Nilcéa Freire

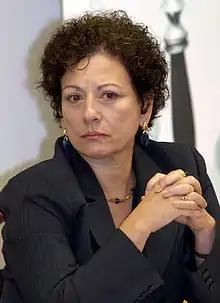
Nilcéa Freire, 2007

Nilcéa Freire (14 September 1953 – 28 December 2019) was a Brazilian academic and politician. After a career as a medical researcher and professor, Freire moved into university administration. She oversaw graduate studies and budgetary concerns before being promoted as dean of the Federal University of Rio de Janeiro. In 2004 she became a government minister, as the Special Secretariat of Policies for Women. She served from 2005 to 2007 as the President of the Inter-American Commission of Women. At the end of her term, she became the Brazilian representative for the Ford Foundation and oversaw their programs to promote opportunity and justice for underrepresented minorities.